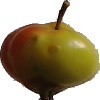
Label: Apple Red Yellow 2